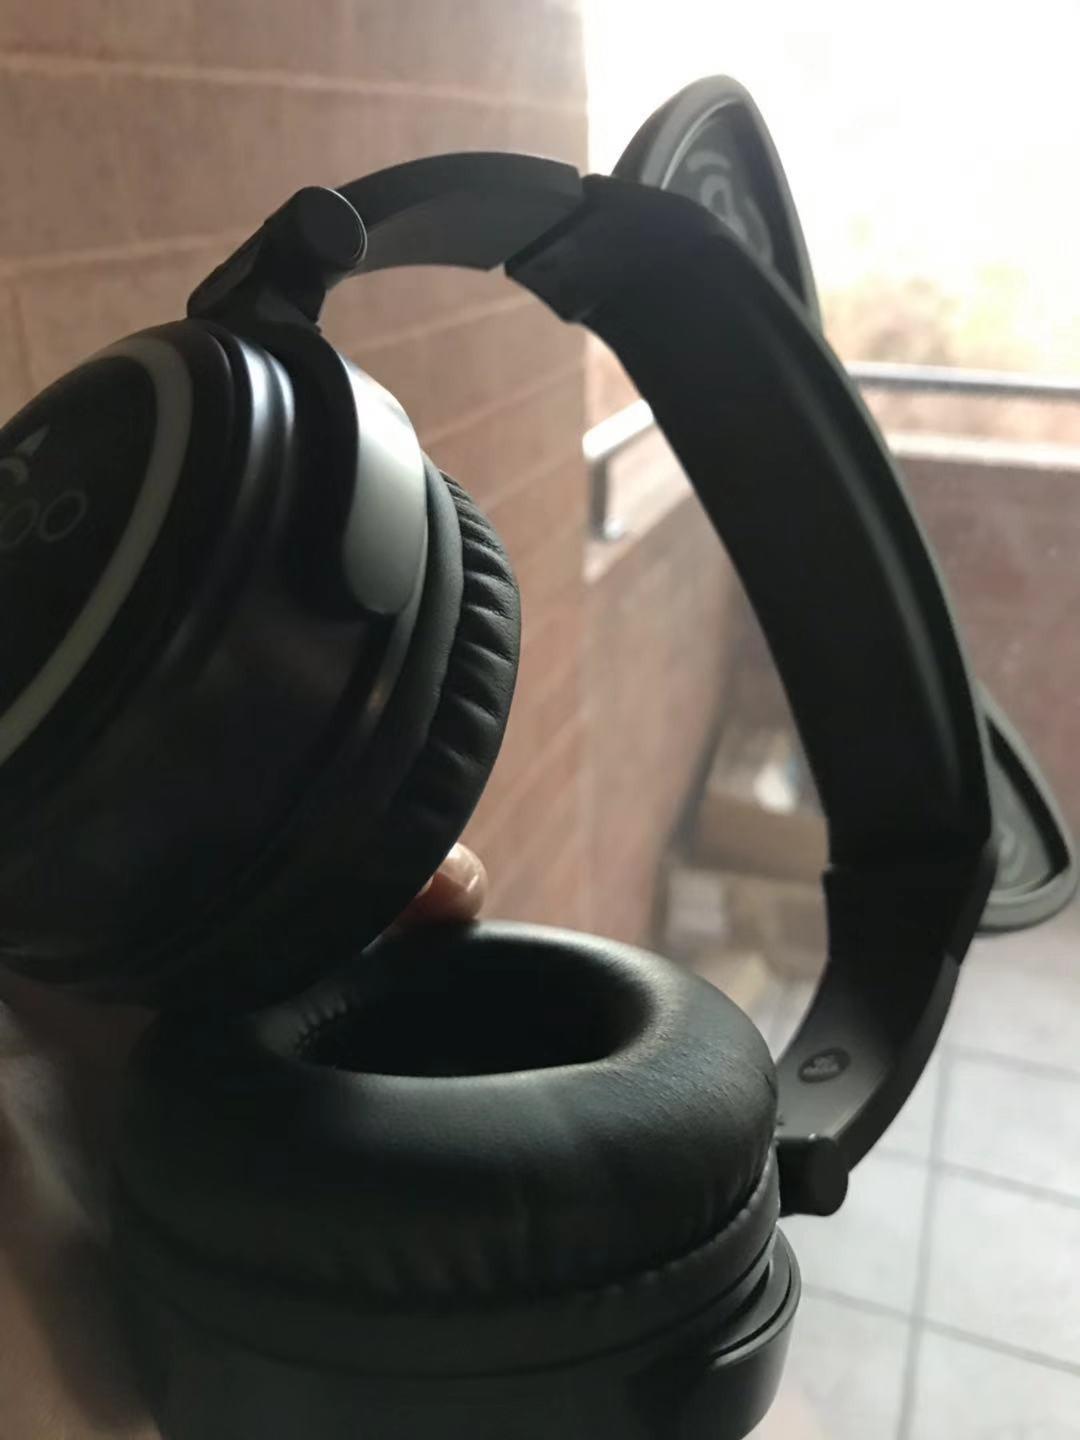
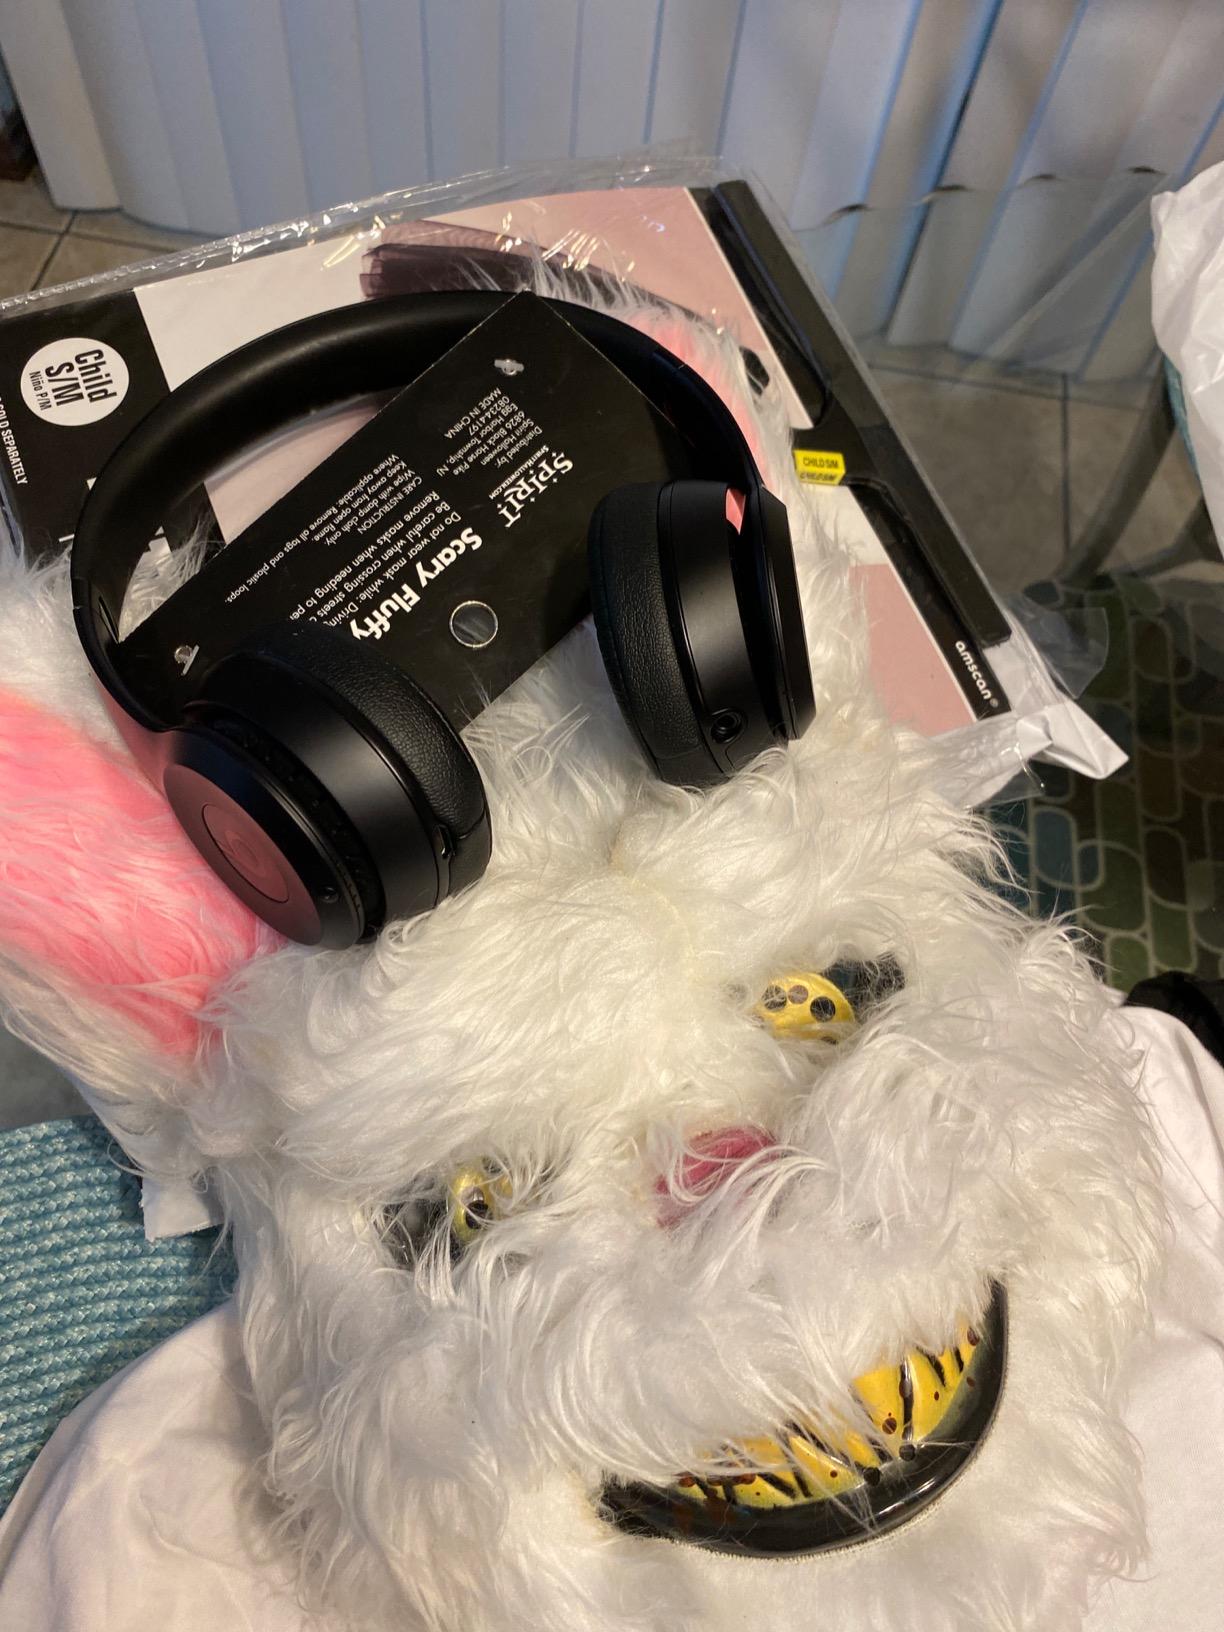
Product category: headphones
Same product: no